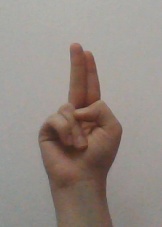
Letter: taa